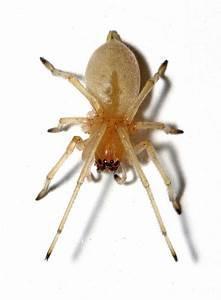
spider